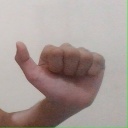
अक्षर: त